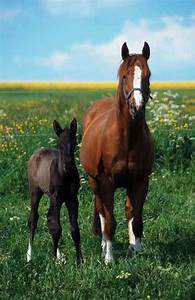
Label: cavallo